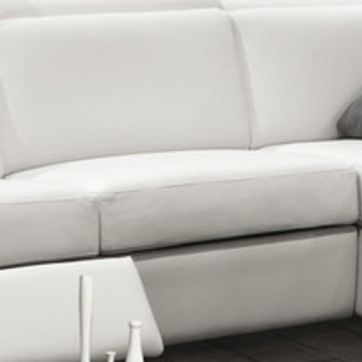
Material: leather